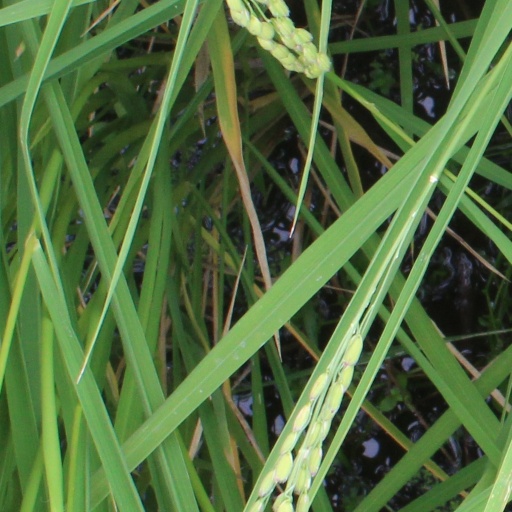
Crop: rice